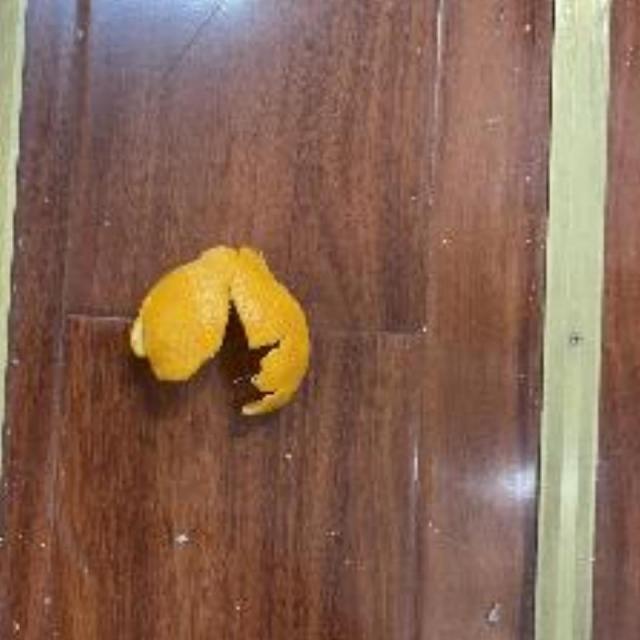
Label: peels